Ardea (bird)

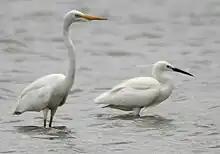
The great egret ("Ardea alba", left) resembles the other "Ardea" in habitus, and the little egret ("Egretta garzetta", right) only in color.

These are powerful birds with large spear-like bills, long necks and long legs, which hunt by waiting motionless or stalking their prey in shallow water before seizing it with a sudden lunge. They have a slow steady flight, with the neck retracted as is characteristic of herons and bitterns; this distinguishes them from storks, cranes, flamingos, and spoonbills, which extend their necks.